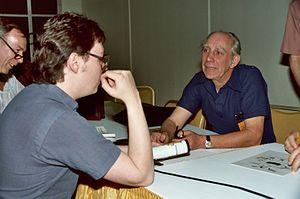
Bob Bindig né le 21 décembre 1920 et mort le 6 novembre 2007, est un auteur de comics et un publicitaire.